List of The Gifted characters

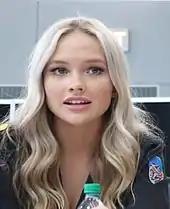
Natalie Alyn Lind

Lauren Strucker (portrayed by Natalie Alyn Lind) is one of the series' central children, a "perfect" kid. Her mutant power is creating forcefields which she does by compressing air molecules into shields. When holding hands with her brother, Andy, the two are able to combine their separate abilities into destructive light energy. This was inherited from their great-grandfather and his sister, the Von Struckers, who were mutant terrorists. Lauren fears her family's history and does not want to become like them. Later in the second season, after researching the Von Struckers, Lauren discovers she can rotate her shields at rapid rates, allowing them to cleanly slice through objects.